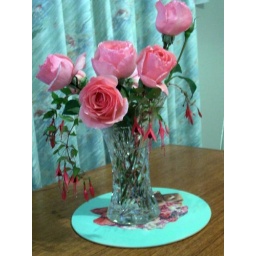
prink roses with fuschia flowers arranged in a vase